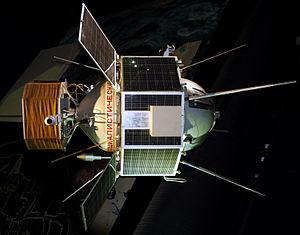
Maquette du satellite d'observation de la Terre franco-russe Aureol 1 (1971) pour l'étude des aurores boréales, Musée de l'Air et de l'Espace, Paris Le Bourget (France)
Auréole 1 et 2 ou Oreol 1 et 2 sont deux mini-satellites scientifiques franco-soviétiques placés en orbite respectivement en 1971 et 1973 pour étudier la haute atmosphère aux latitudes élevées.